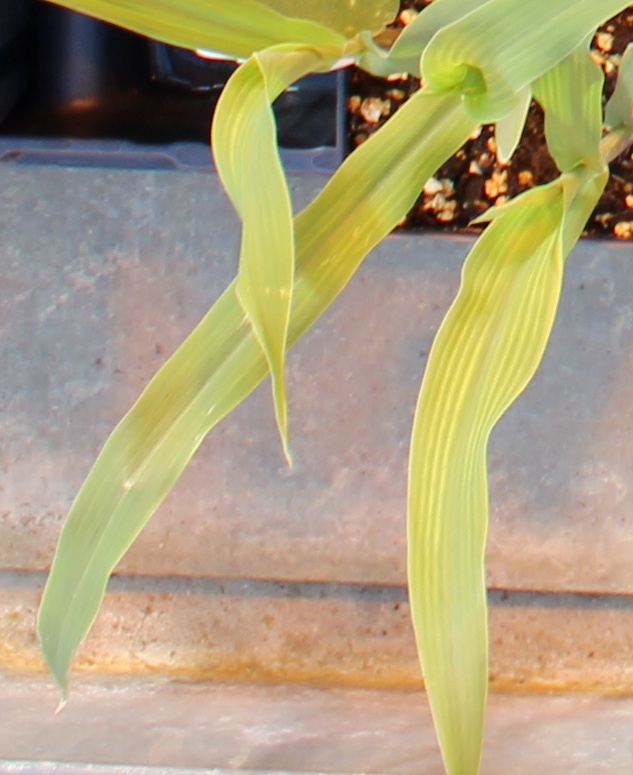
Label: Corn